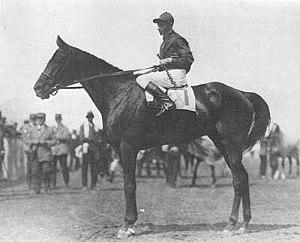
Le Temple de la renommée des courses américaines a été fondé en 1951 à Saratoga Springs, dans l'état de New York, pour honorer les chevaux, entraîneurs et jockeys des courses de pur-sang.